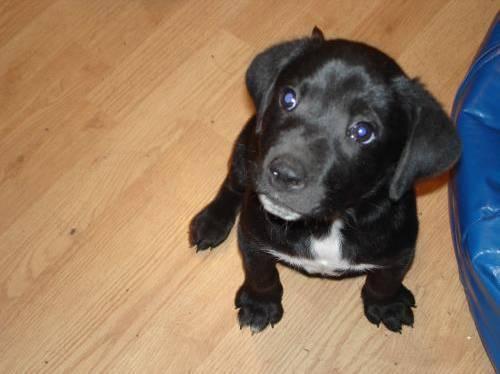
dog